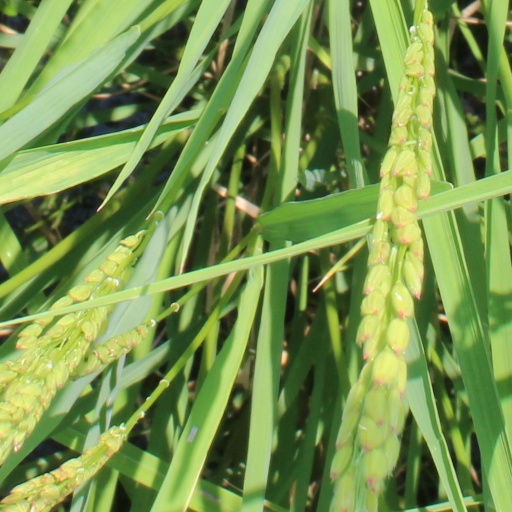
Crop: rice